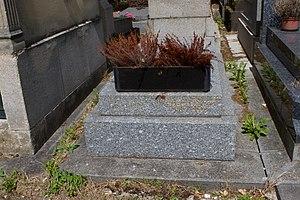
Hélène Bertrand de Beauvoir est une artiste-peintre française et la sœur cadette de Simone de Beauvoir.